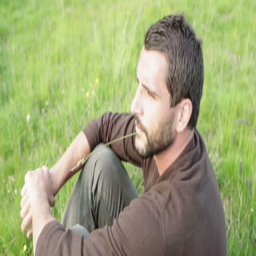
young beautiful man seated on the grass is watching at panorama at sunset on mountain - hd video footage